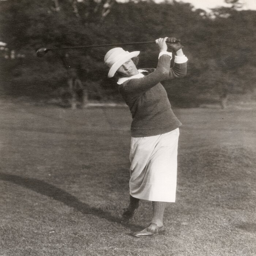
golfer was one of the first women to make it big as a golfer , and she even graced the cover of time .